Oldsmobile Cutlass

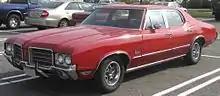
1971 Oldsmobile Cutlass Town Sedan

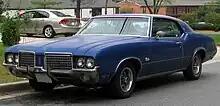
1972 Oldsmobile Cutlass hardtop

The 1970 F-85 and Cutlass was available in seven body styles, three of which were coupes: a pillared fastback Sports Coupe (in F-85, Cutlass S or 4-4-2 trims), an hardtop fastback Holiday Coupe (Cutlass S and 4-4-2 only), and finally a more formal notchback Holiday Coupe, only offered in Cutlass Supreme trim. This practice was similar to that followed at the time by Ford and Mercury for their intermediates, which were offered in both notchback and fastback coupes starting in 1968. Also available were a four-door hardtop Holiday Sedan, a four-door Town Sedan, a convertible, a flat-top station wagon called the Cutlass Cruiser, as well as the fancier Vista-Cruiser station wagon. Counting all trim level and body style permutations, Oldsmobile's 1970 lineup included 15 different intermediate models.